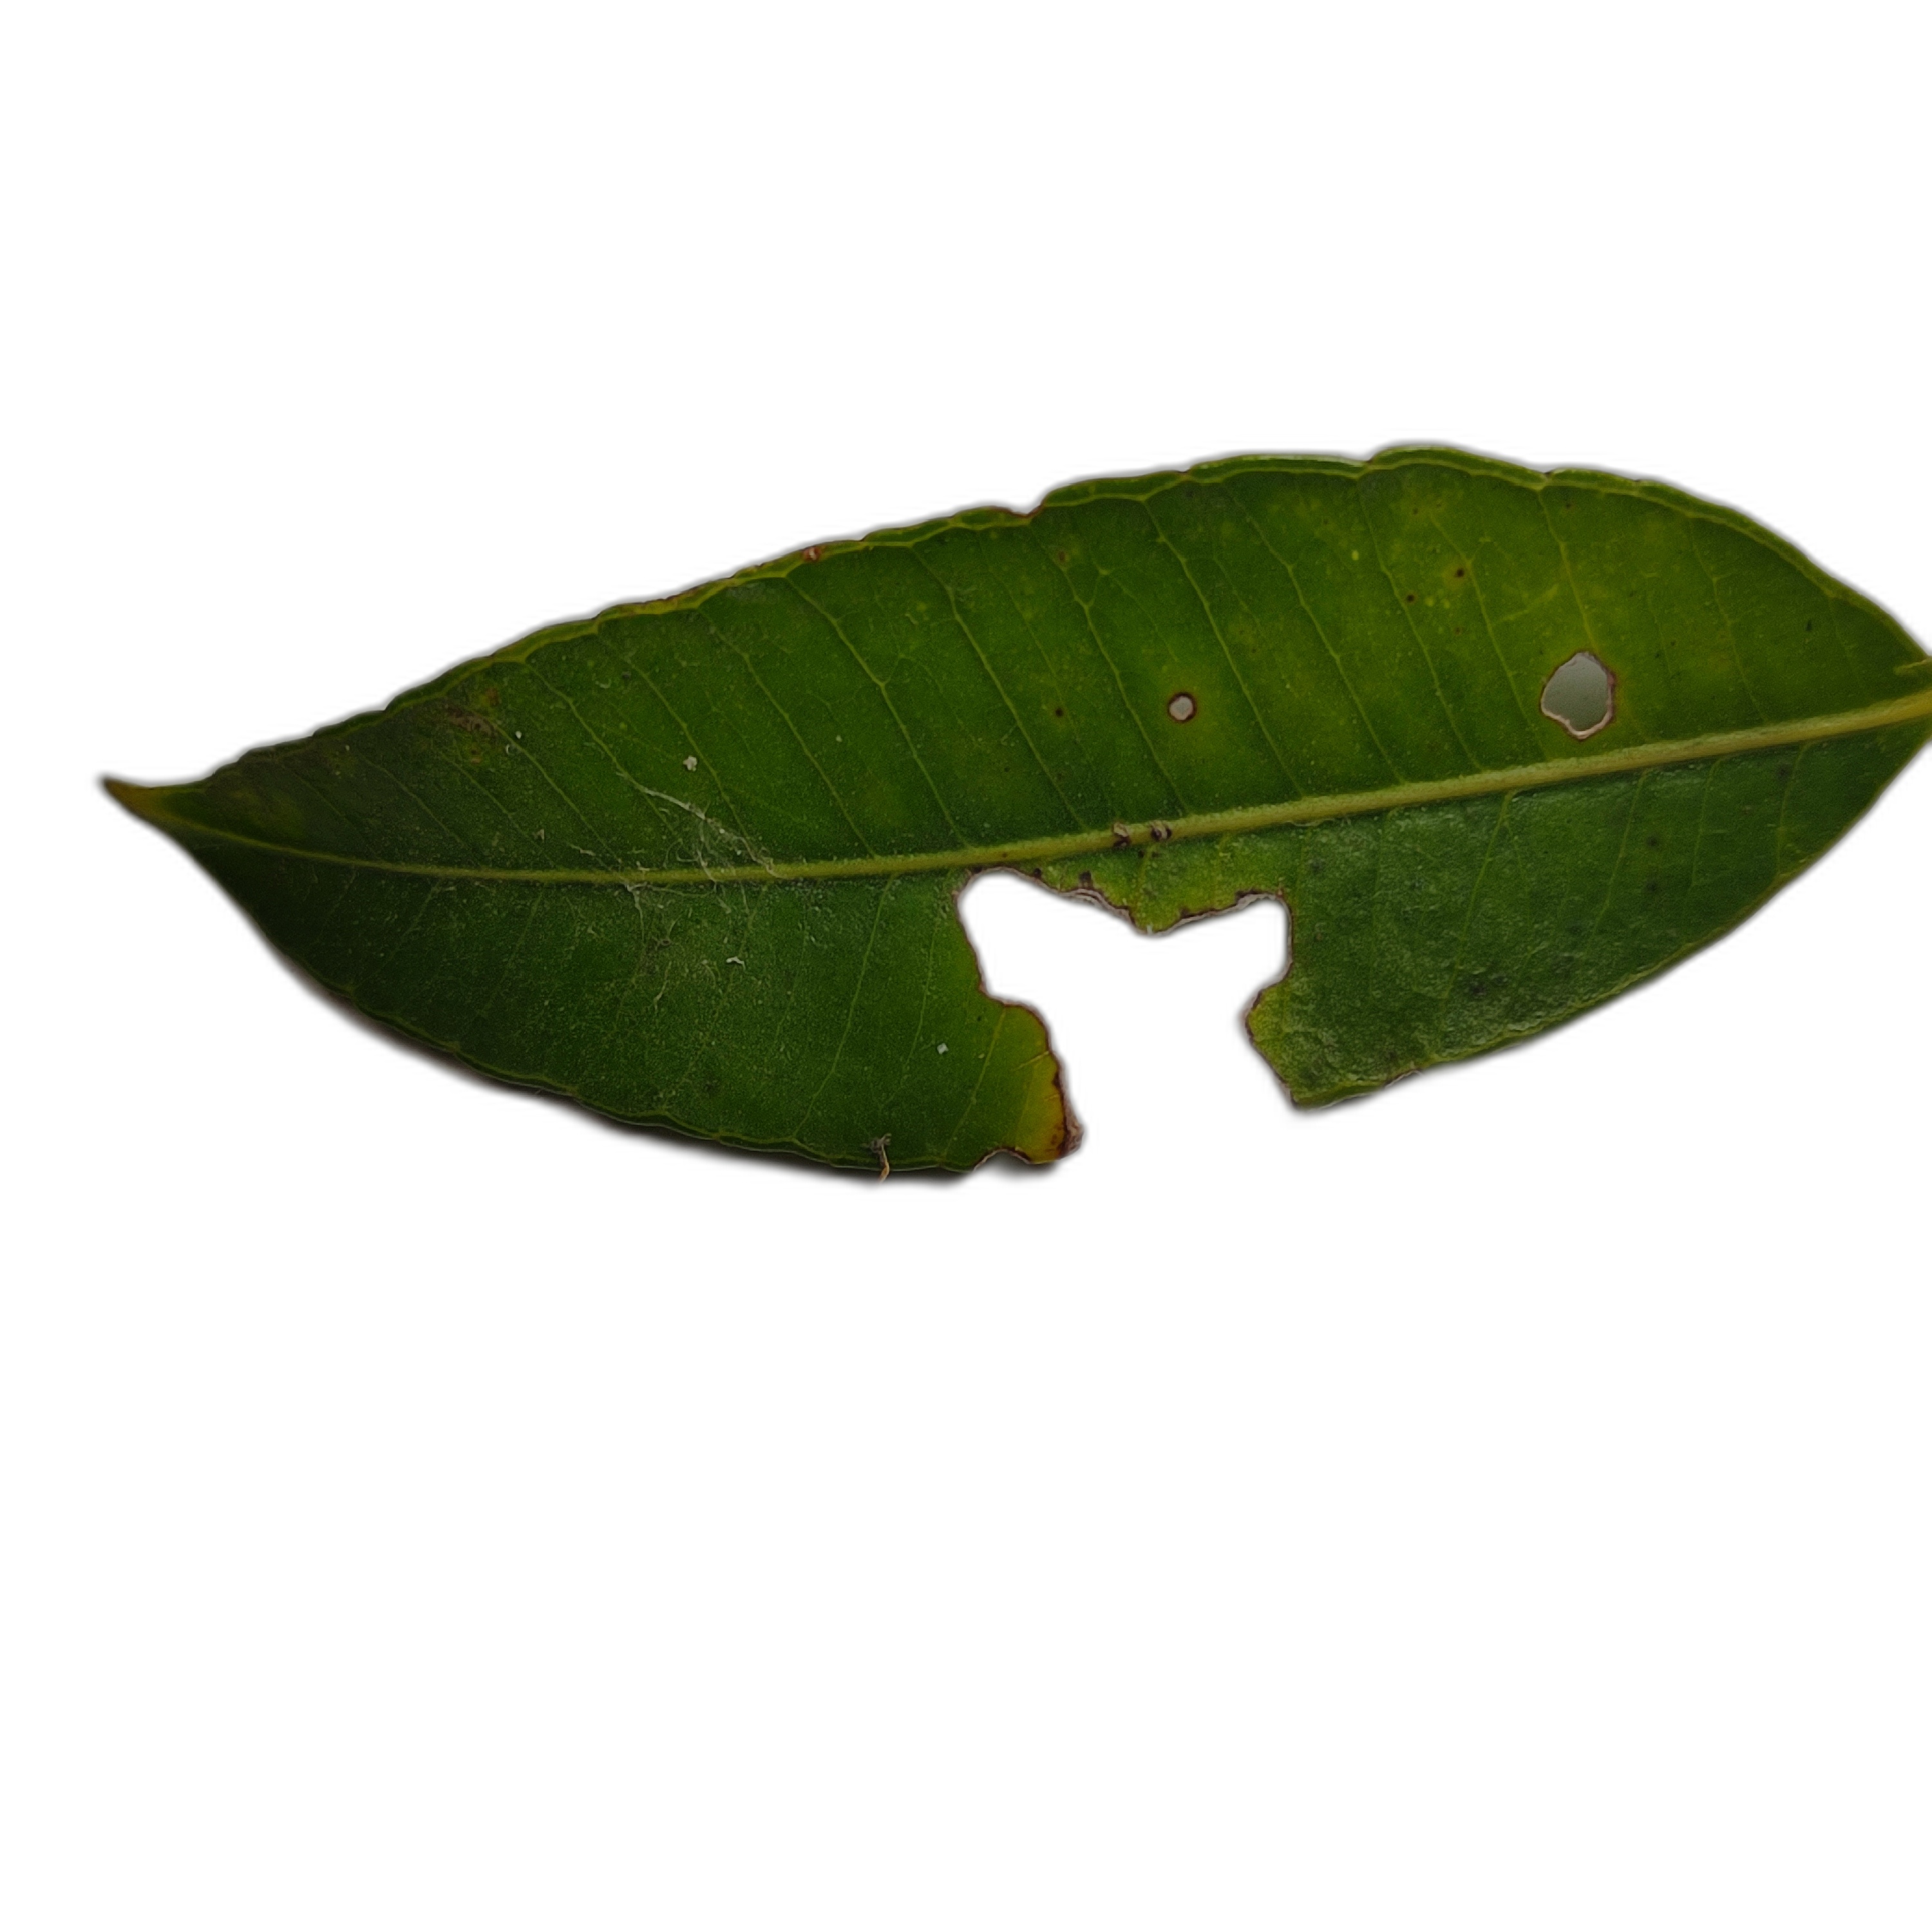
Label: not_healthy